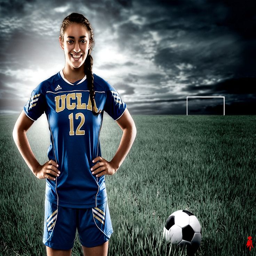
profession by person on 500px